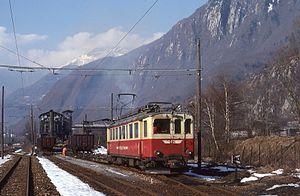
Ligne supprimée en service voyageurs le 28 mai 1972, le service marchandises c'est prolongé encore pendant plusieurs années, mais il n'existe plus,à ce jour, une petite partie de cette ligne existe toujours en trains touristique. Row deleted in passenger service May 28, 1972, freight service is extended for several more years, but there is more to this day, a small part of this line still exists in tourist trains.